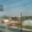
Label: streetcar